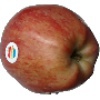
Label: Apple Red 1